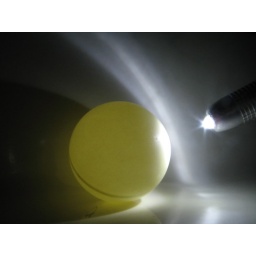
i did not photoshop this photo. i used a ping pong ball and my bros penlight in the bathroom counter